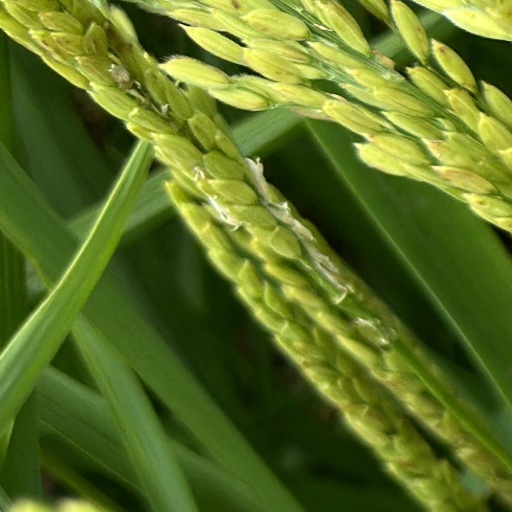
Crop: rice